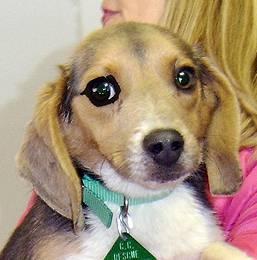
dog